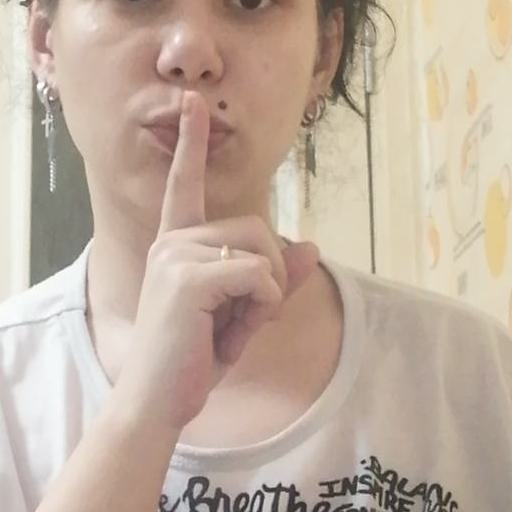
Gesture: mute